HMS Caroline (1914)

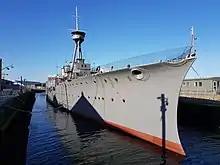
"Caroline" seen in 2018 post-restoration

"Caroline" is listed as part of the National Historic Fleet. On her decommissioning, she was placed into the care of the National Museum of the Royal Navy at Portsmouth, though remaining moored in her position in Alexandra Dock in Belfast. Although no longer capable of making way under her own power, "Caroline" remains afloat and in excellent condition. Buffeting from waves and high winds have caused the ship to almost come away from her moorings several times. In 2005, during a storm, she ripped several huge bollards out of the jetty concrete, but failed to break free entirely. She was not normally open to tourists, although entrance was gained during the annual celebrations.